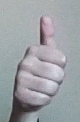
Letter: aleff